Rob Tapert

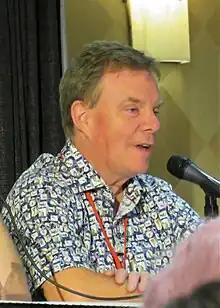
Tapert in 2018

Robert Gerard Tapert (born May 14, 1955) is an American film and television producer, writer and director. He is best known for co-creating the television series "".